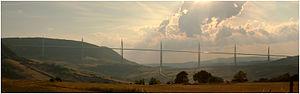
L'autoroute A75, dite La Méridienne, est une autoroute à 2 × 2 voies reliant Clermont-Ferrand à Béziers, dans le prolongement de l'A71. L'A75, non concédée, est gratuite.
La route européenne 11 est une route reliant Vierzon à Béziers.